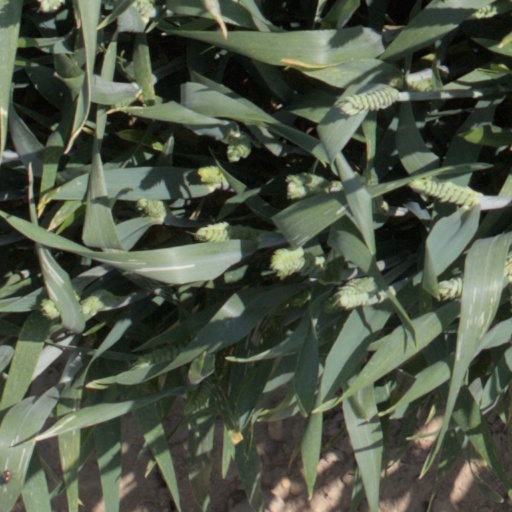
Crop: wheat